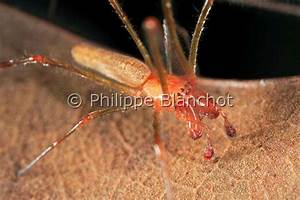
Label: ragno